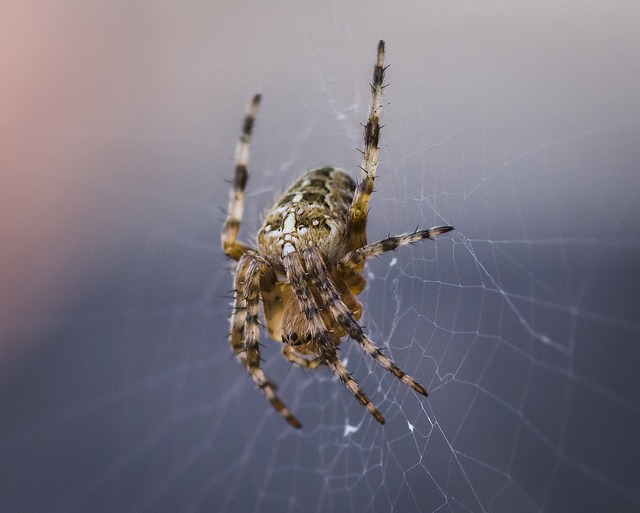
Label: spider